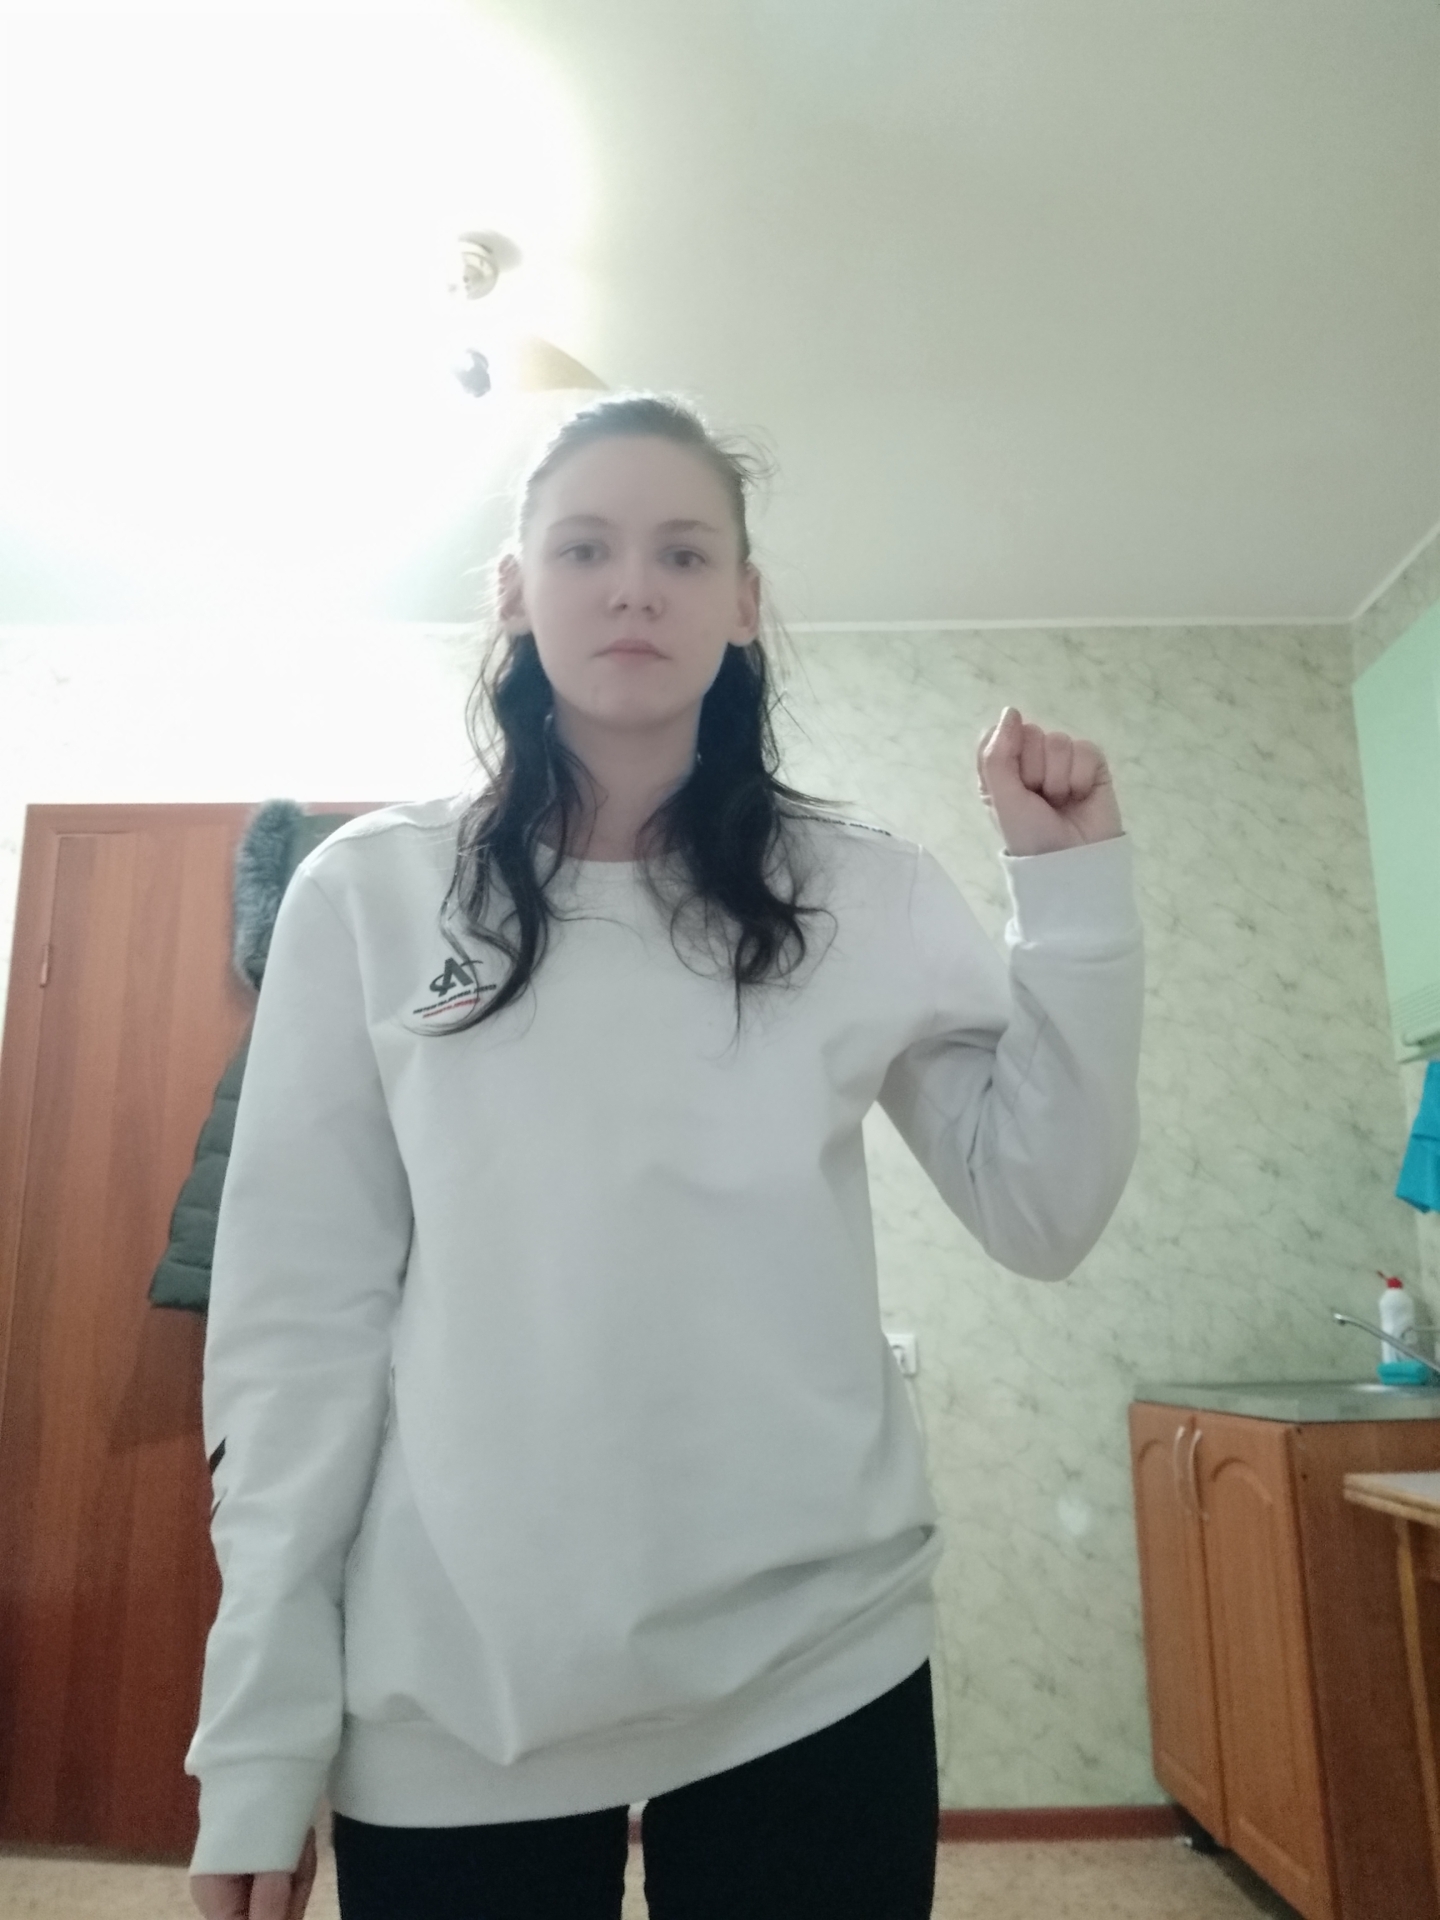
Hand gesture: fist